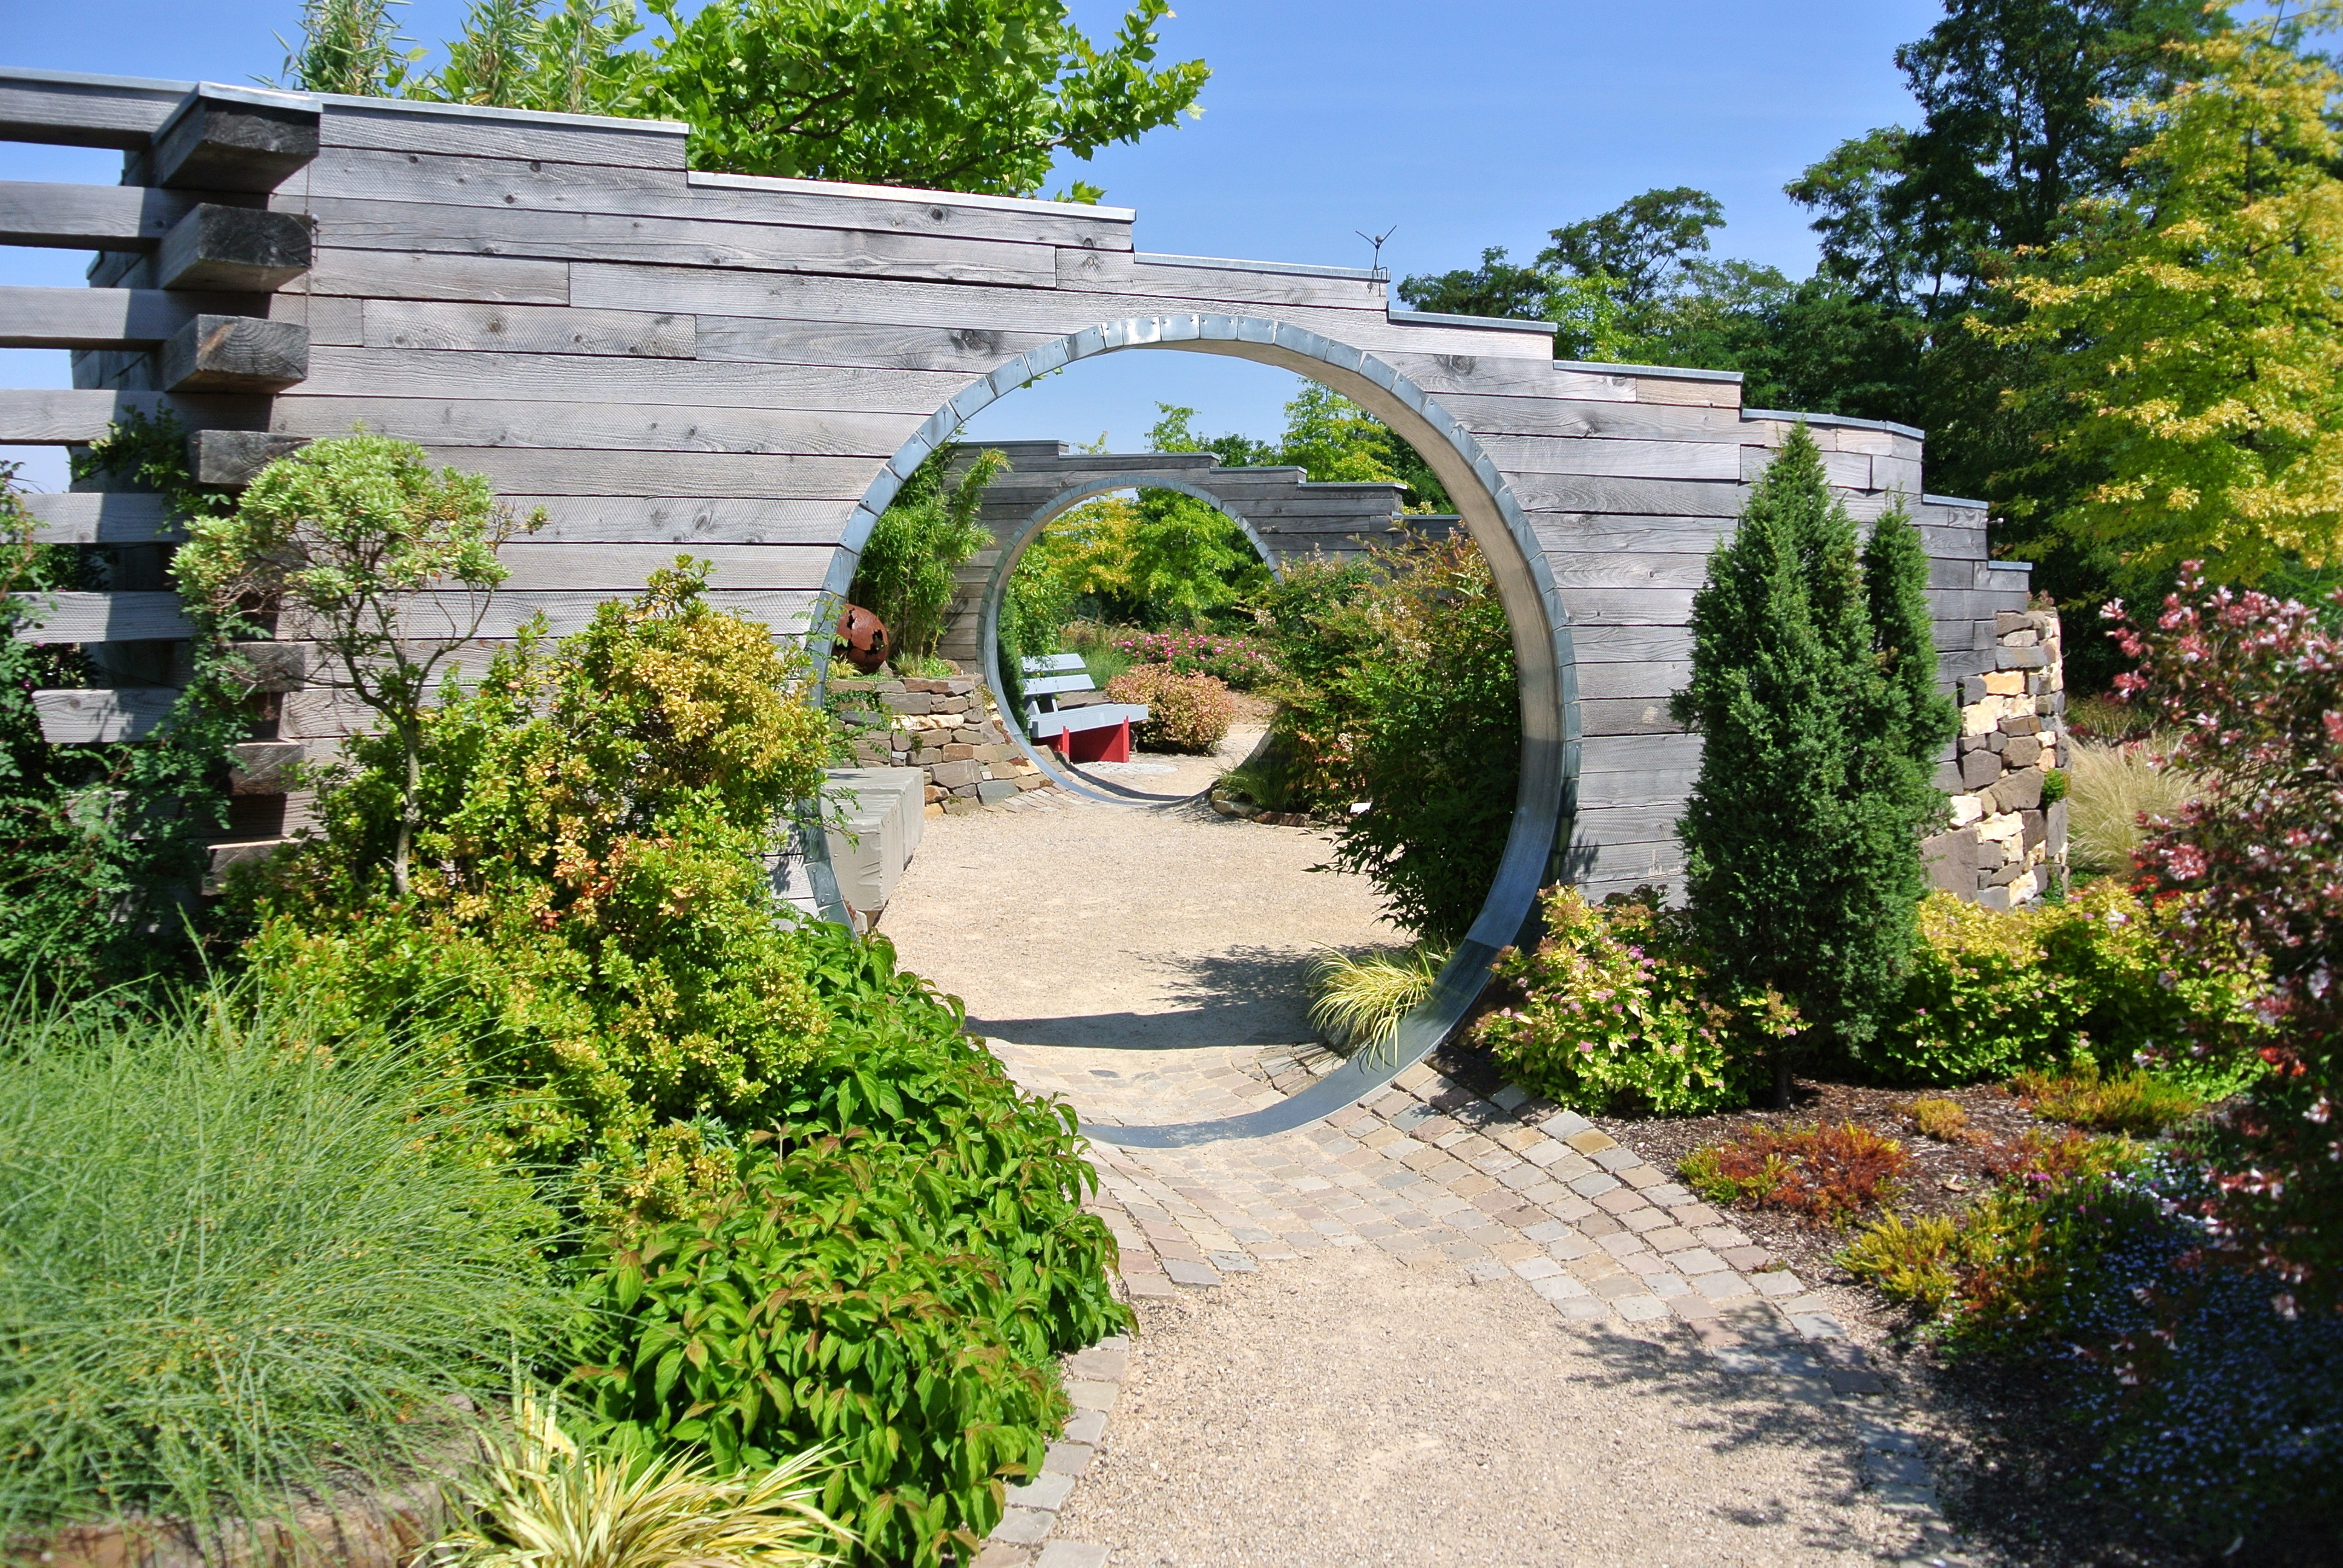
bridge, flower, walkway, arch, park, botany, garden, waterway, botanical garden, estate, yard, tolbiac, gartenschau park